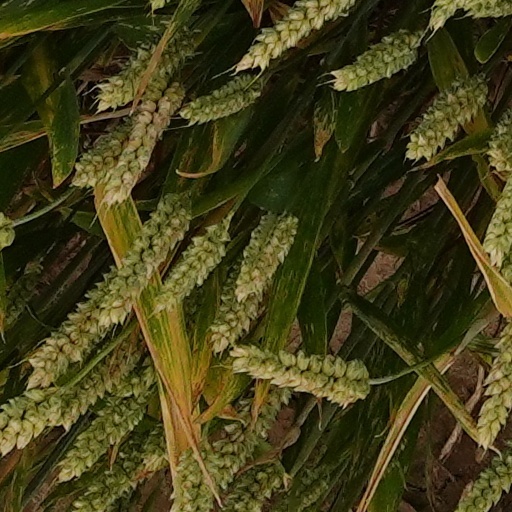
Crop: wheat